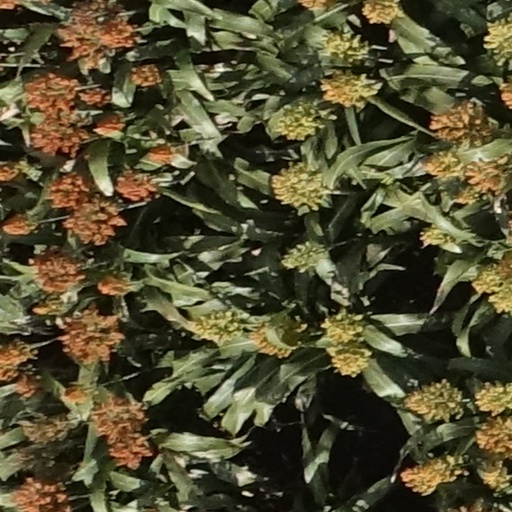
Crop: sorghum